James Smellie

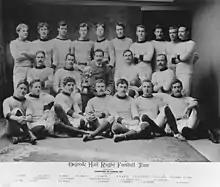
Osgoode Hall 1891 team

Smellie played ice hockey and football for Queen's University and was the institution's representative at the founding of the Ontario Hockey Association in 1890. Smellie then played hockey for Osgoode Hall until 1894. He played one more season of ice hockey and played in two games for the Ottawa Hockey Club. He played rugby football for Osgoode Hall in 1891 and 1892, when the team won the Canadian Dominion Championship. After Osgoode, he joined the Ottawa Football Club, nicknamed the Rough Riders. He became the captain of the team. He was remembered as an outstanding quarterback by Bill Birtles, recalling Smellie's play in the 1892 Canadian Dominion Championship of football in 1892, where he led Osgoode to a 45–5 win over Montreal.